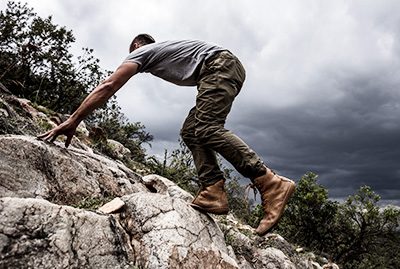
Gender: men